Economic history of the United States

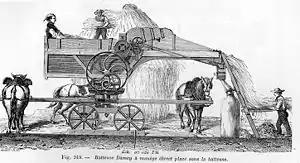
Threshing machine from 1881. Steam engines were also used instead of horses.

The middle 19th century was a period of transition toward industrialization, particularly in the Northeast, which produced cotton textiles and shoes. The population of the West (generally meaning from Ohio to and including Wisconsin, Minnesota, Iowa and Missouri and south to include Kentucky) grew rapidly. The West was primarily a grain and pork producing region, with an important machine tool industry developing around Cincinnati, Ohio. The Southern economy was based on plantation agriculture, primarily cotton, tobacco and sugar, produced with slave labor.